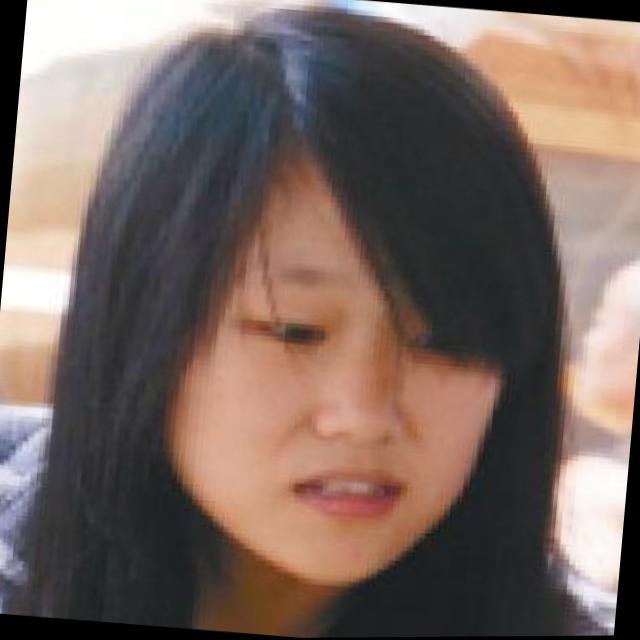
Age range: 13-20